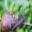
Label: snail